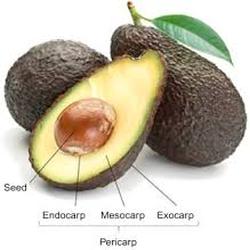
Label: Avocado